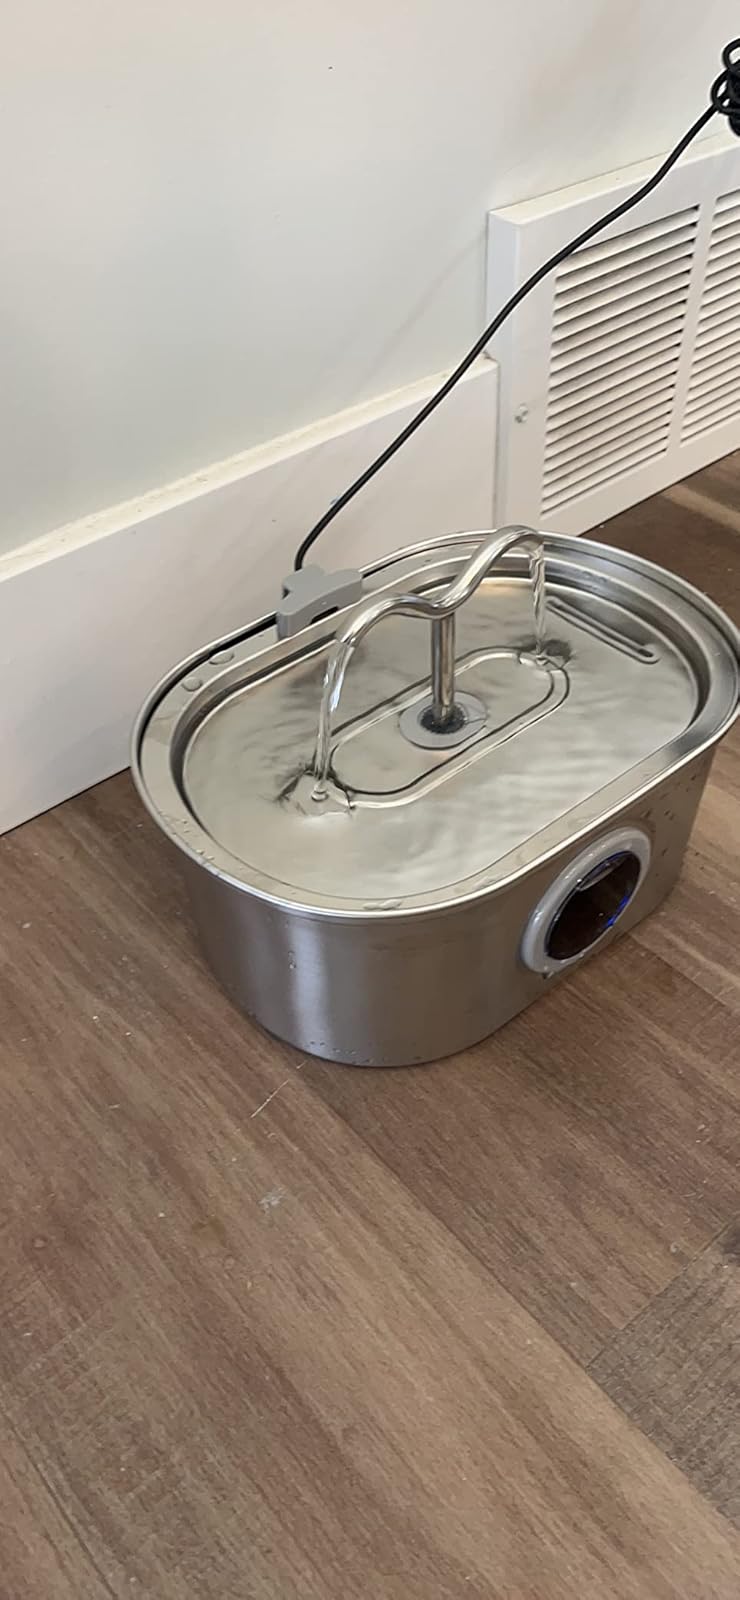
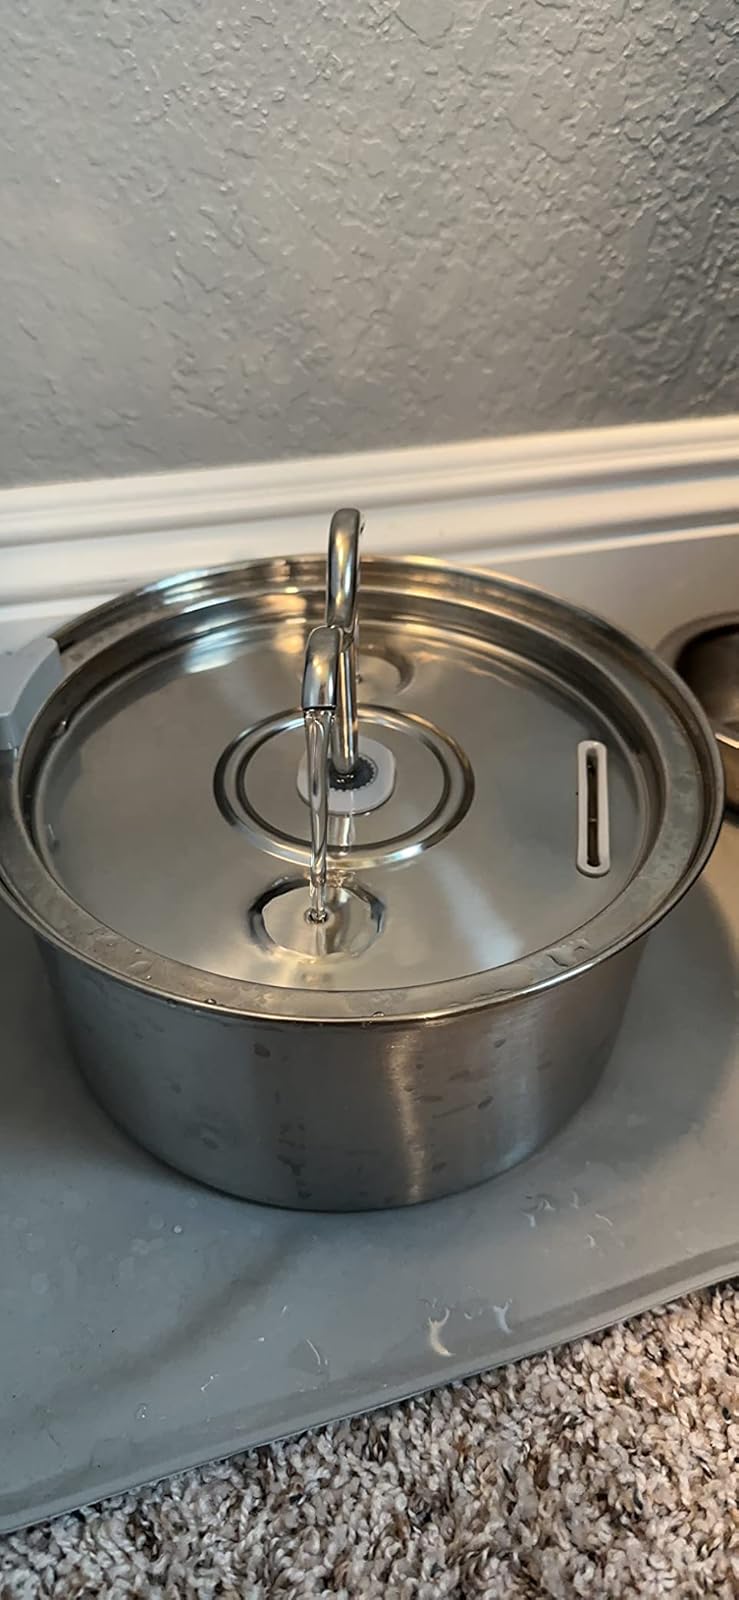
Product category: items_bowl
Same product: no